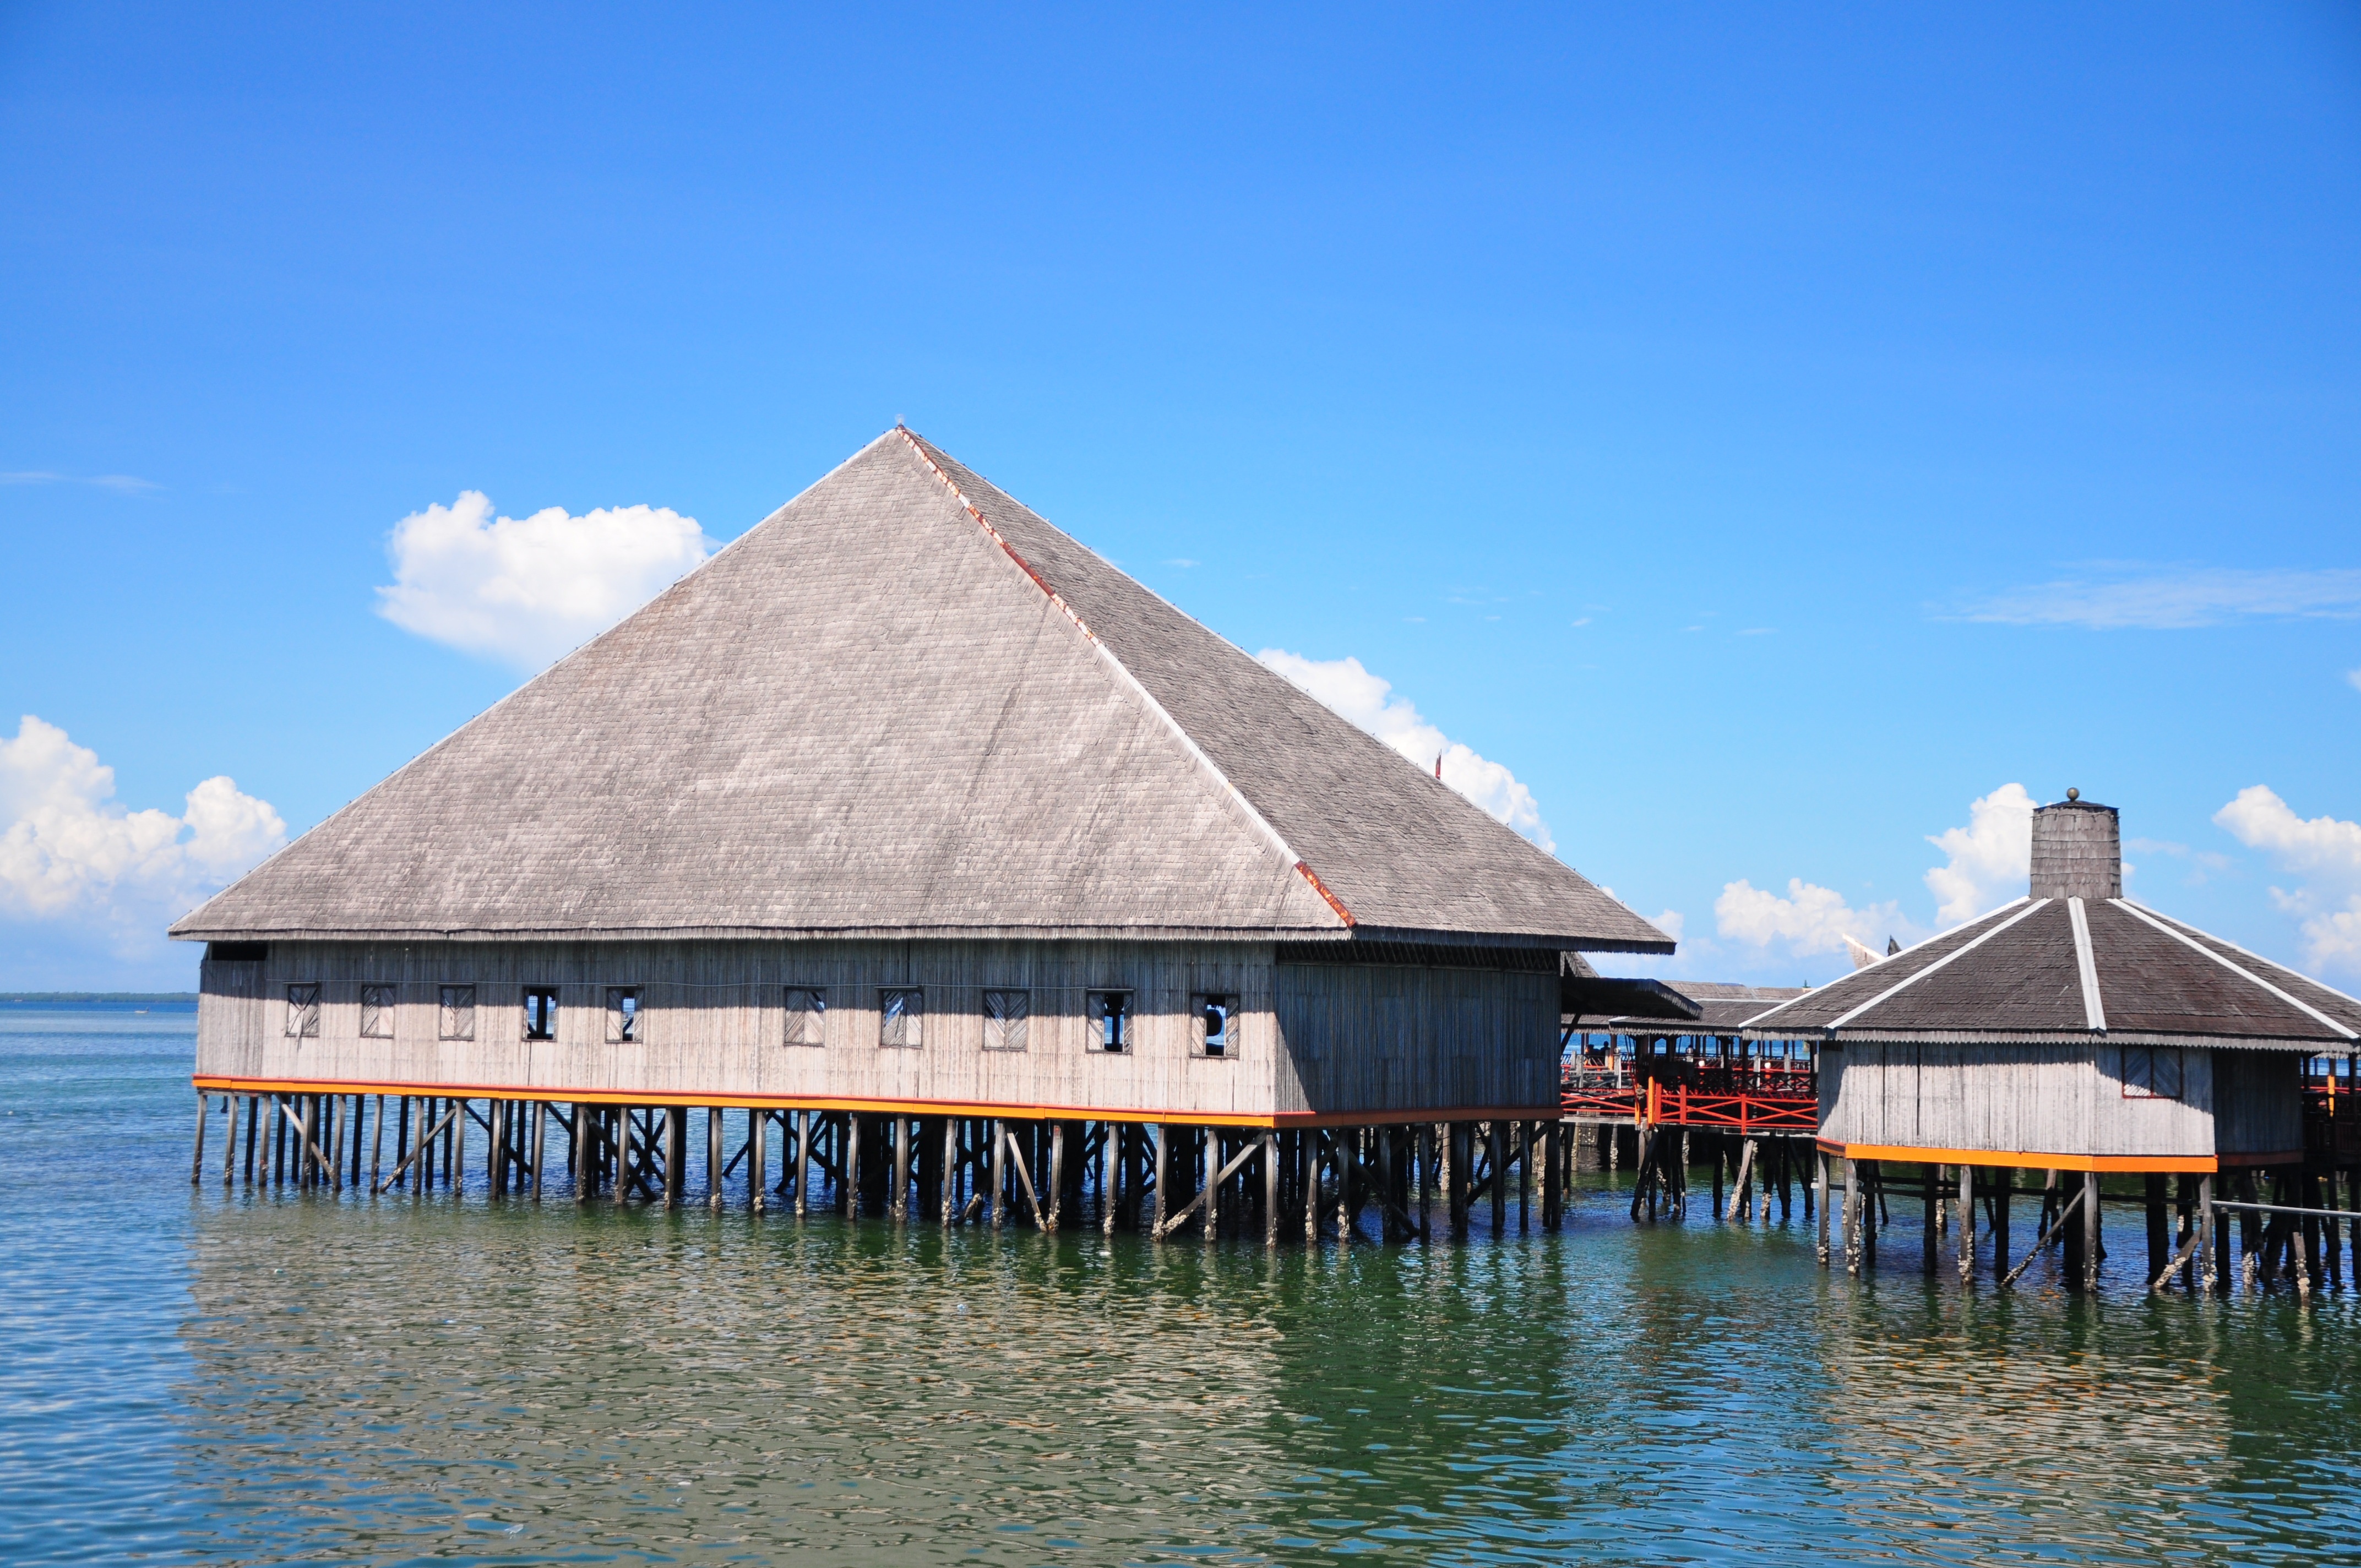
sea, monument, vacation, reflection, scenery, island, landmark, tourism, malaysia, sabah, mabul, semporna, laut